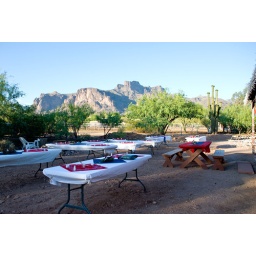
The tables all set up before everything got going. Beautiful setting with the mountain in the background.